Phi Mu Alpha Sinfonia

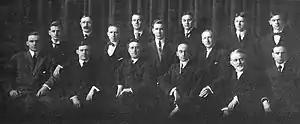
The Zeta Chapter at the University of Missouri School of Music in 1908

The Sinfonia Club became a national fraternity on October 6, 1900, with the admission of a group of men at the Broad Street Conservatory of Music in Philadelphia, under the direction of Gilbert Raynolds Combs. The traditional date given in fraternity resources for the founding of the "Beta chapter" at Broad Street Conservatory is October 6, 1900. However, while the petitioning letter submitted by the men from Philadelphia is dated October 6, a notation made by Ralph Howard Pendleton, secretary of "Alpha chapter" at the New England Conservatory, at the bottom of the letter indicates that the petition was not approved until October 8. For the next two decades, Phi Mu Alpha grew and emphasized developing high character among male musicians. Percy Jewett Burrell, sixth Supreme President (1907–1914), was influential during its formative years because of his long tenure in office and extensive writings. Burrell wrote many articles calling for members to develop within themselves the noble virtues espoused by the fraternity's exoteric and esoteric teachings.